Metroid Dread

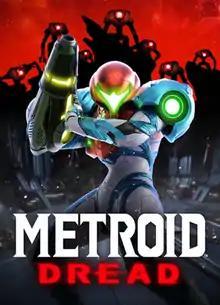
Digital art

Metroid Dread is a 2021 action-adventure game developed by MercurySteam and Nintendo EPD and published by Nintendo for the Nintendo Switch. It was released on October 8, 2021. Set after "Metroid Fusion" (2002), players control the bounty hunter Samus Aran as she investigates the source of a mysterious transmission on the planet ZDR. It retains the side-scrolling gameplay of previous 2D "Metroid" games and incorporates stealth elements.